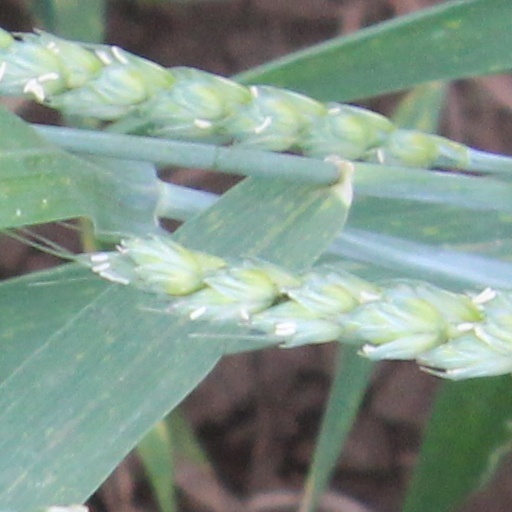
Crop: wheat